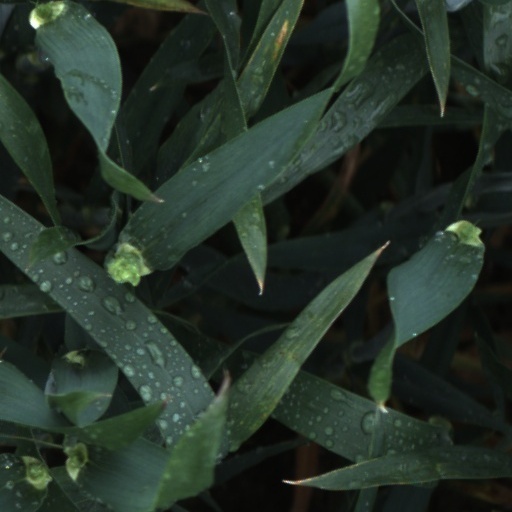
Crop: wheat